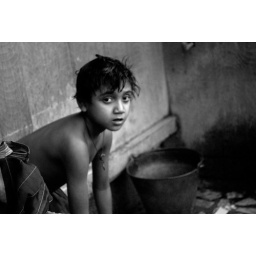
a young boy taking a bath in fresh hand pump water in a winter afternoon.